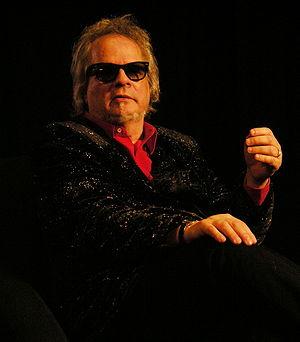
Al Kooper est un auteur-compositeur-interprète américain. Il débute comme guitariste, puis passe ensuite aux claviers et devient également producteur.